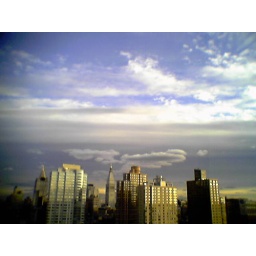
a front clearing over chelsea, taken early in 2005 from the roof of my office